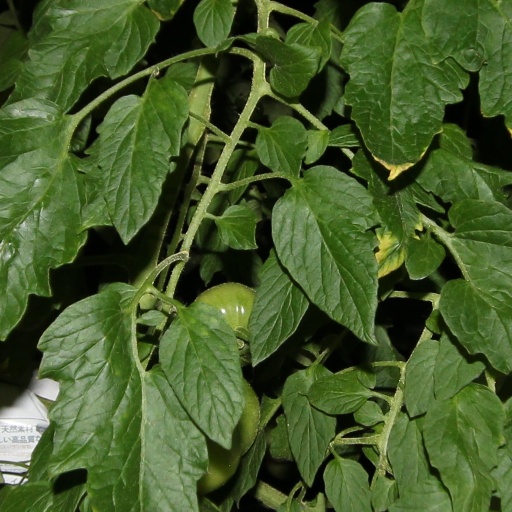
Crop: tomato